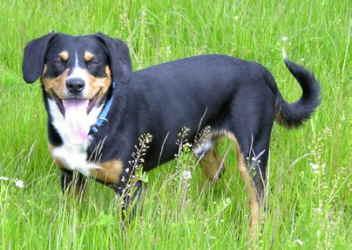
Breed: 221-n000055-EntleBucher